Eureka, Missouri

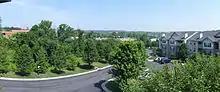
Eureka from the south along Missouri Route 109

The December 2015 North American storm complex deeply impacted the state of Missouri, with heavy rain and snow causing severe floods. The storm system was responsible for heavy rain that caused severe flooding. Parts of the state were hit with over of heavy rainfall. In Eureka, more than 100 boat rescues were conducted by the Eureka Fire Department of people and several pets from the second stories of homes near the Meramec River.